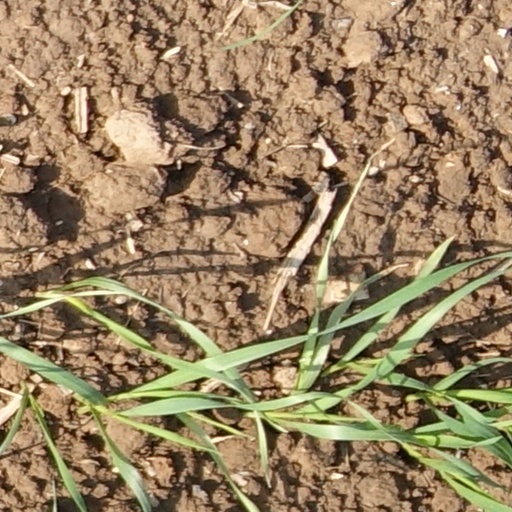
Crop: wheat